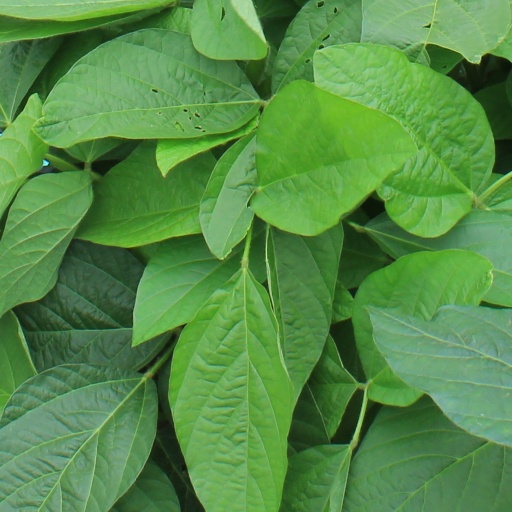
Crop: soybean